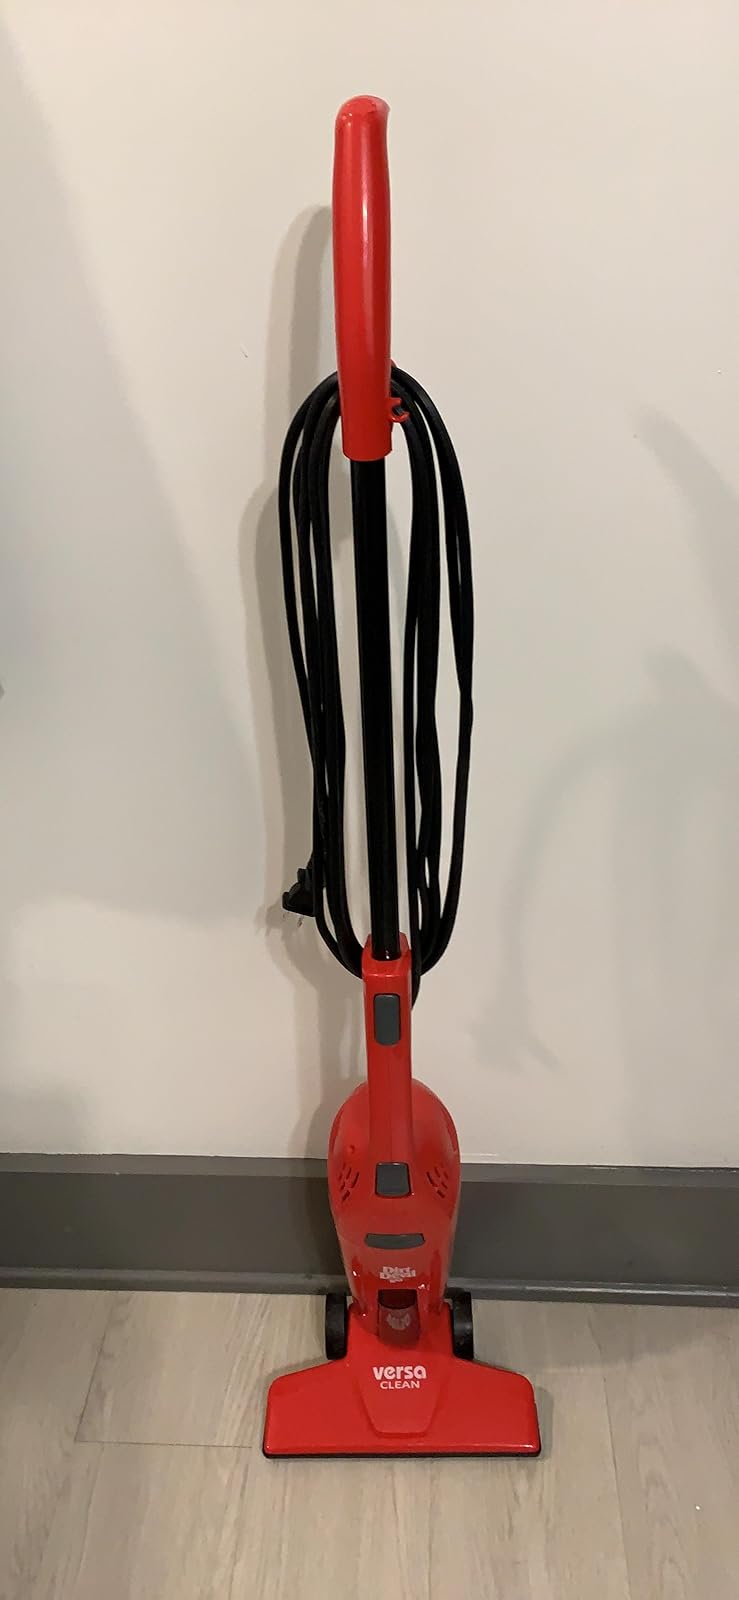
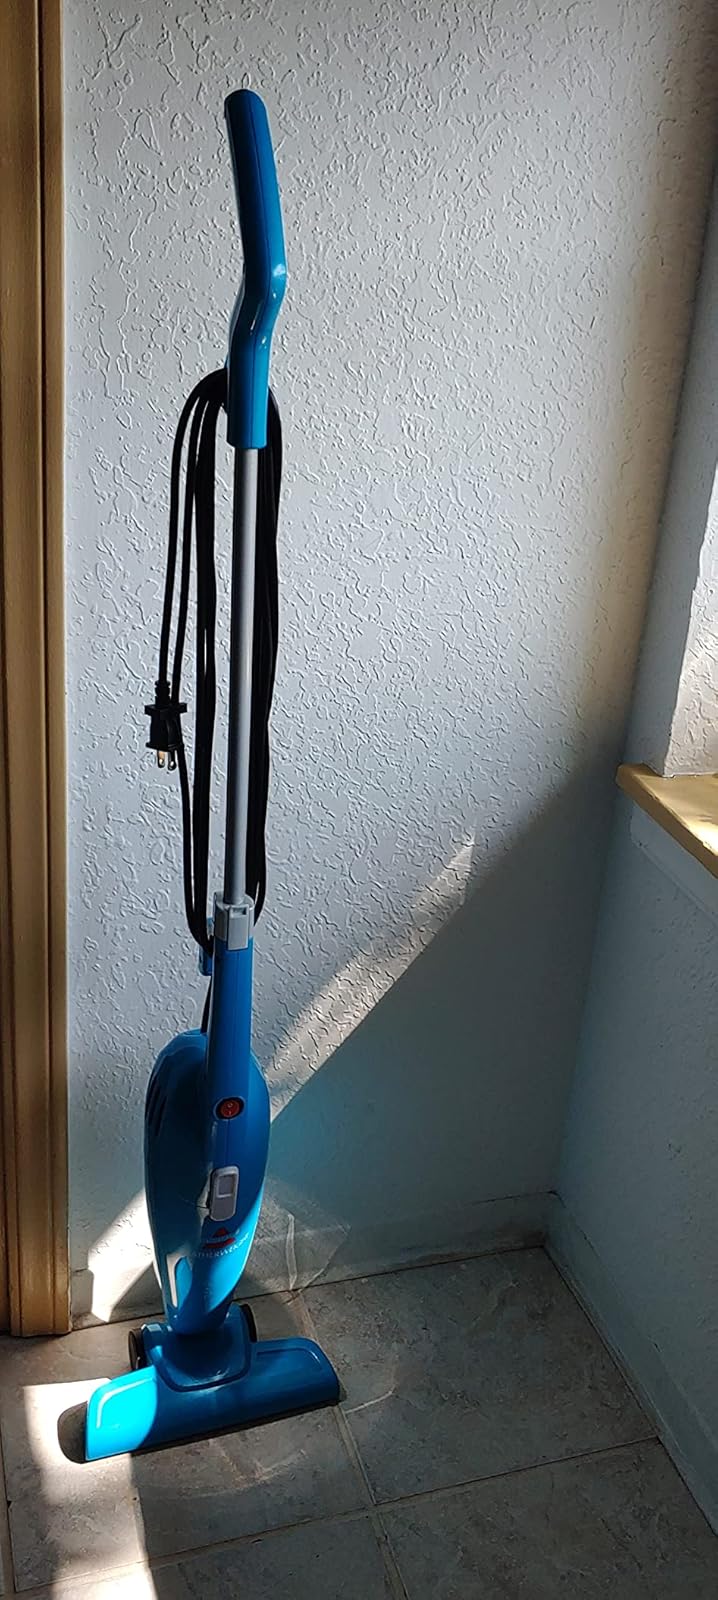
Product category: items_vacuum
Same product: no